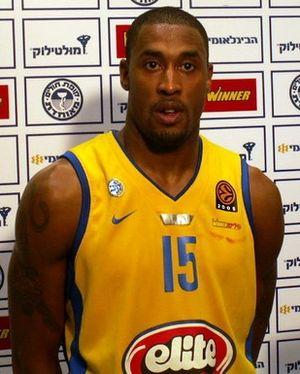
L'Olympique d'Antibes Juan-les-Pins aussi surnommés Sharks d'Antibes est un club français de basket-ball évoluant en Pro B, le deuxième niveau français. Le club est basé dans la ville d'Antibes.
Will Solomon, né le 20 juillet 1978 à Hartford, aux États-Unis, est un joueur américain de basket-ball. Il évolue au poste de meneur.